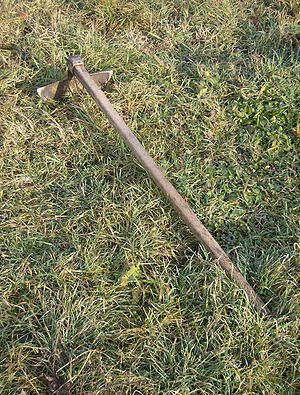
Le sarclage consiste à couper avec un sarcloir ou à enlever à la binette les herbes indésirables présentes dans une culture. Les plantes sarclées désignent ces cultures à binages ou sarclages.
En agriculture et jardinage, le binage consiste à ameublir la couche superficielle du sol autour des plantes cultivées. Le binage peut se faire à l'aide d'outils manuels comme la houe et la binette, ou bien mécaniquement à l'aide d'instruments spécialisés comme la bineuse.